Laguna de los Padres

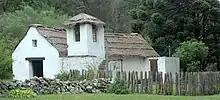
Replica of the 18th Century Jesuit mission's chapel

Near the main entrance there is a reconstruction of the ancient Jesuit mission of "Nuestra Señora del Pilar", founded in 1746 and abandoned five years later under pressure from the Leuvuches, a nomadic Tehuelche tribe led by chieftain Cangapol. The lake was known as "Laguna de las Cabrillas" (lake of the goats) in the Spanish maps of that time. Close to the shore there is an old farmhouse, now a museum, where writer José Hernández, author of the gaucho's national poem "Martin Fierro" lived briefly during his childhood.